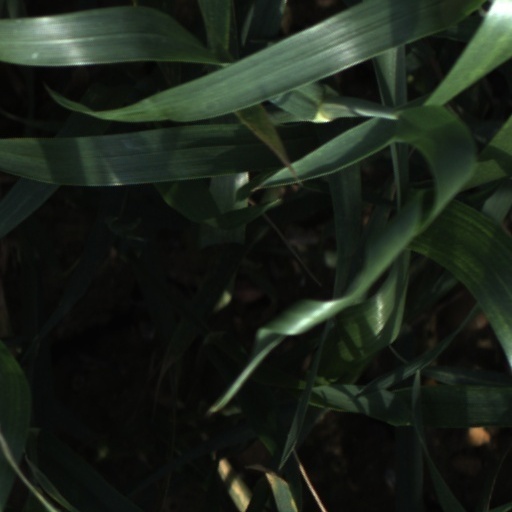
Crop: wheat